Emergency medical services in the United Kingdom

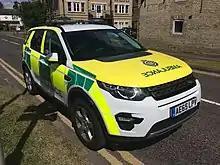
An East of England Ambulance Service Rapid Response Vehicle (RRV)

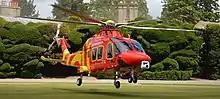
Essex & Herts Air Ambulance landing

Public ambulance services across the UK are required by law to respond to four types of requests for care, which are: